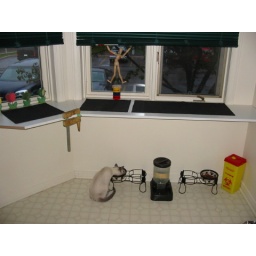
The cat place, the shelf below the window is still under construction